Harlequin rabbit

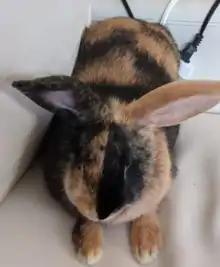
An example of a well marked, show quality Harlequin. Note the face split and body markings.

The current American Rabbit Breeders Association (ARBA) Standard of Perfection calls for a 3 part frontal alternation. The ears are two different colors. The face splits into two colors, which alternate with the ears. The chest and front legs split into two colors, which alternate with the face and match the ears. The hind feet should alternate with the front feet. Ideally there should be 5-7 body markings. The body markings are either bars (half circle of color that runs vertically down the side), bands (unbroken circle of color), or a combination of the two. Disqualifications include a lack of defined split of color down the center of the face, Dutch-like markings, and white spots or white nails on the Japanese varieties. White eye rings, undersides/bellies, bottom of cheeks and feet are permitted in Japanese Harlequins. Any white spots are not noticeable in Magpies, as the orange is completely replaced with white, blending any white spotting. This may cause white spots to pop up when breeding Magpies to Japanese.